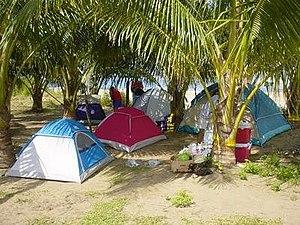
Le camping ou campisme est une activité touristique qui consiste à séjourner au même endroit sous une tente, une caravane ou encore dans un camping-car. Elle utilise notamment une caravane, un clip car ou un camping-car. Hébergement touristique pendant les vacances ou de loisirs, il devient depuis quelques années un recours à des familles dans des conditions de vie précaires.